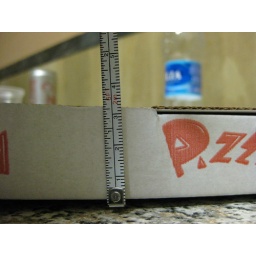
The pizza boxes are shorter in Napoli3